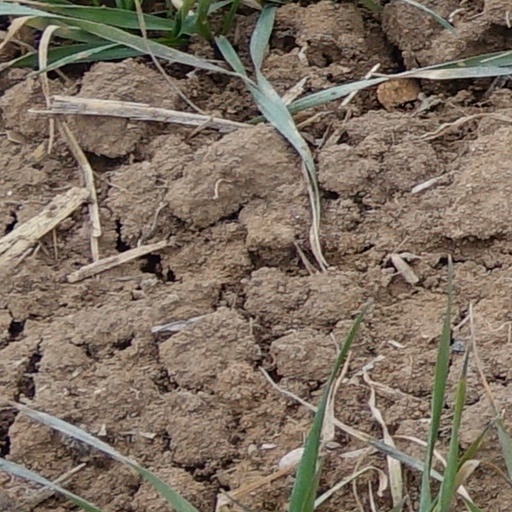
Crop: wheat